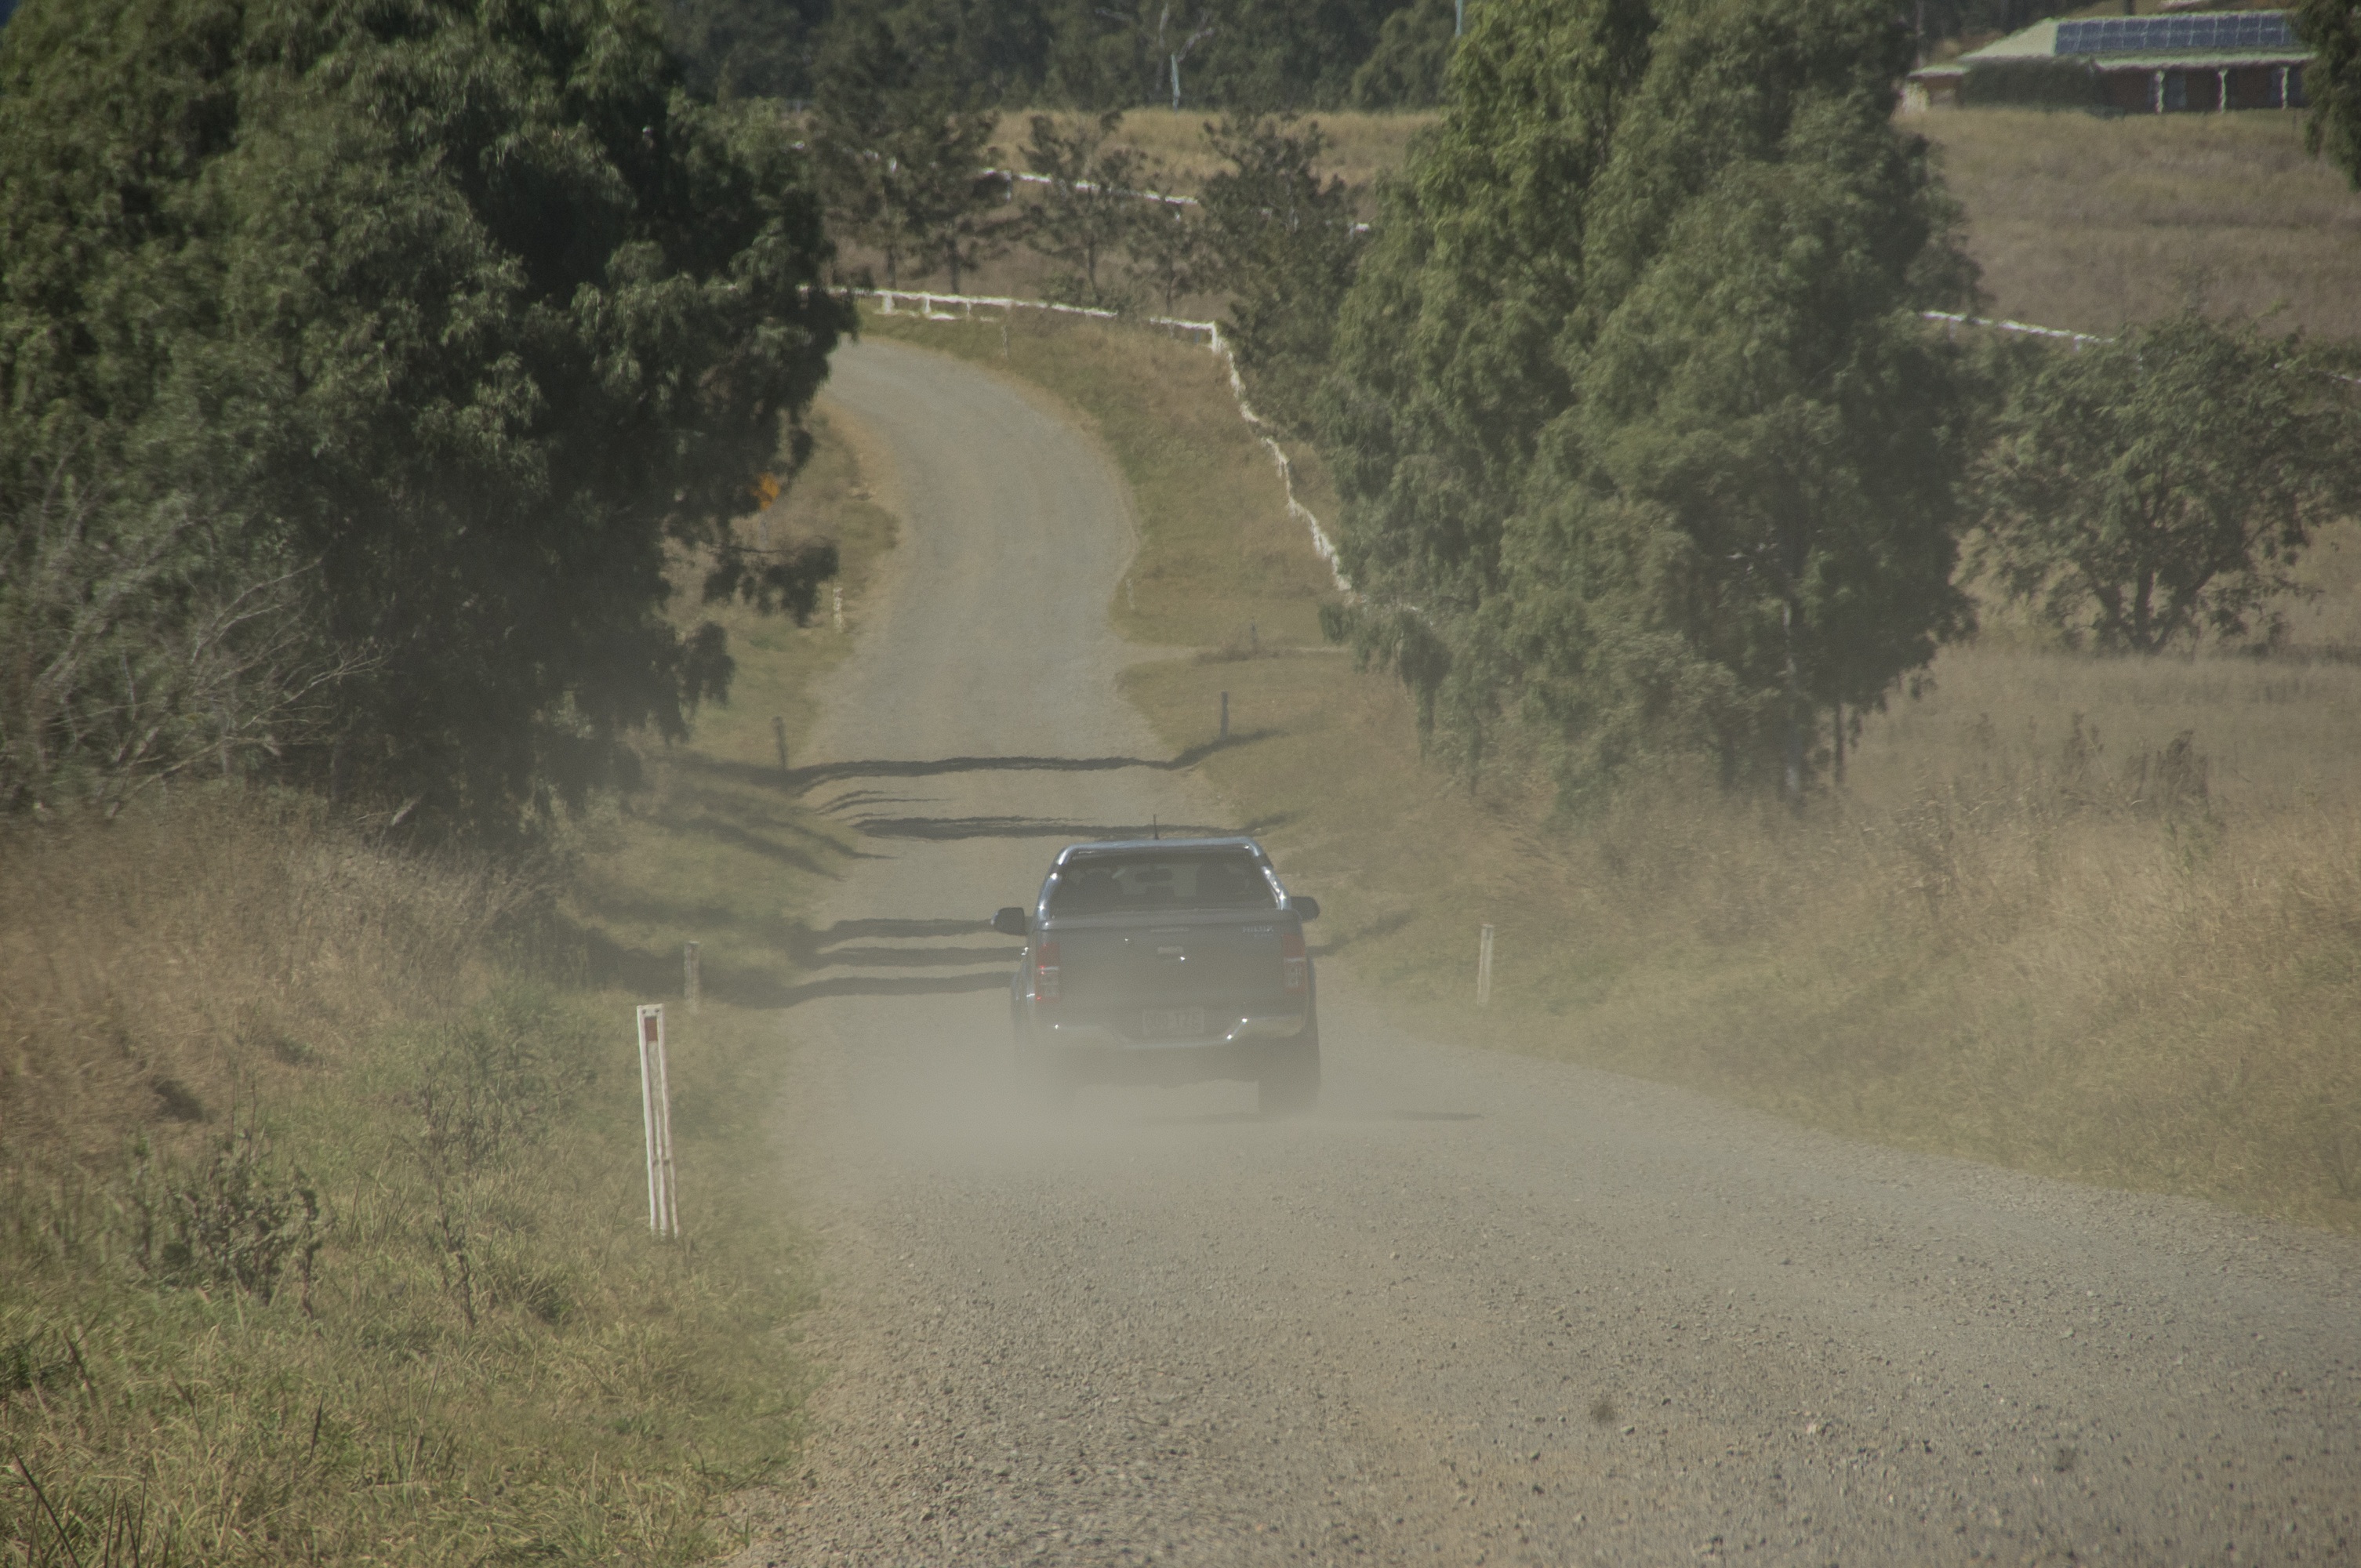
road, car, morning, highway, driving, country, dry, transport, rural, vehicle, weather, dust, waterway, australia, road trip, gravel, infrastructure, rural area, atmospheric phenomenon, off roading